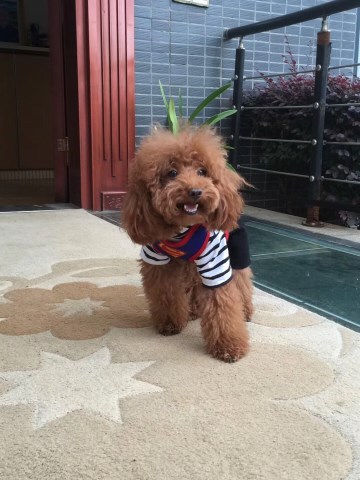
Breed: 7449-n000128-teddy